George W. Bush 2000 presidential campaign

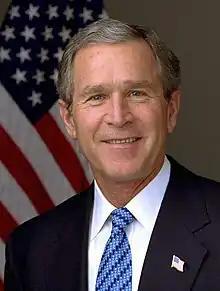
President George W. Bush

Near the end of June, Ross Perot, the man whose 1992 campaign had been attacked for spoiling the election in favor of his father's opponent Bill Clinton, announced that he would not run for president under the Reform Party and asked the nominating committee to put the term no endorsement in lieu of his name.